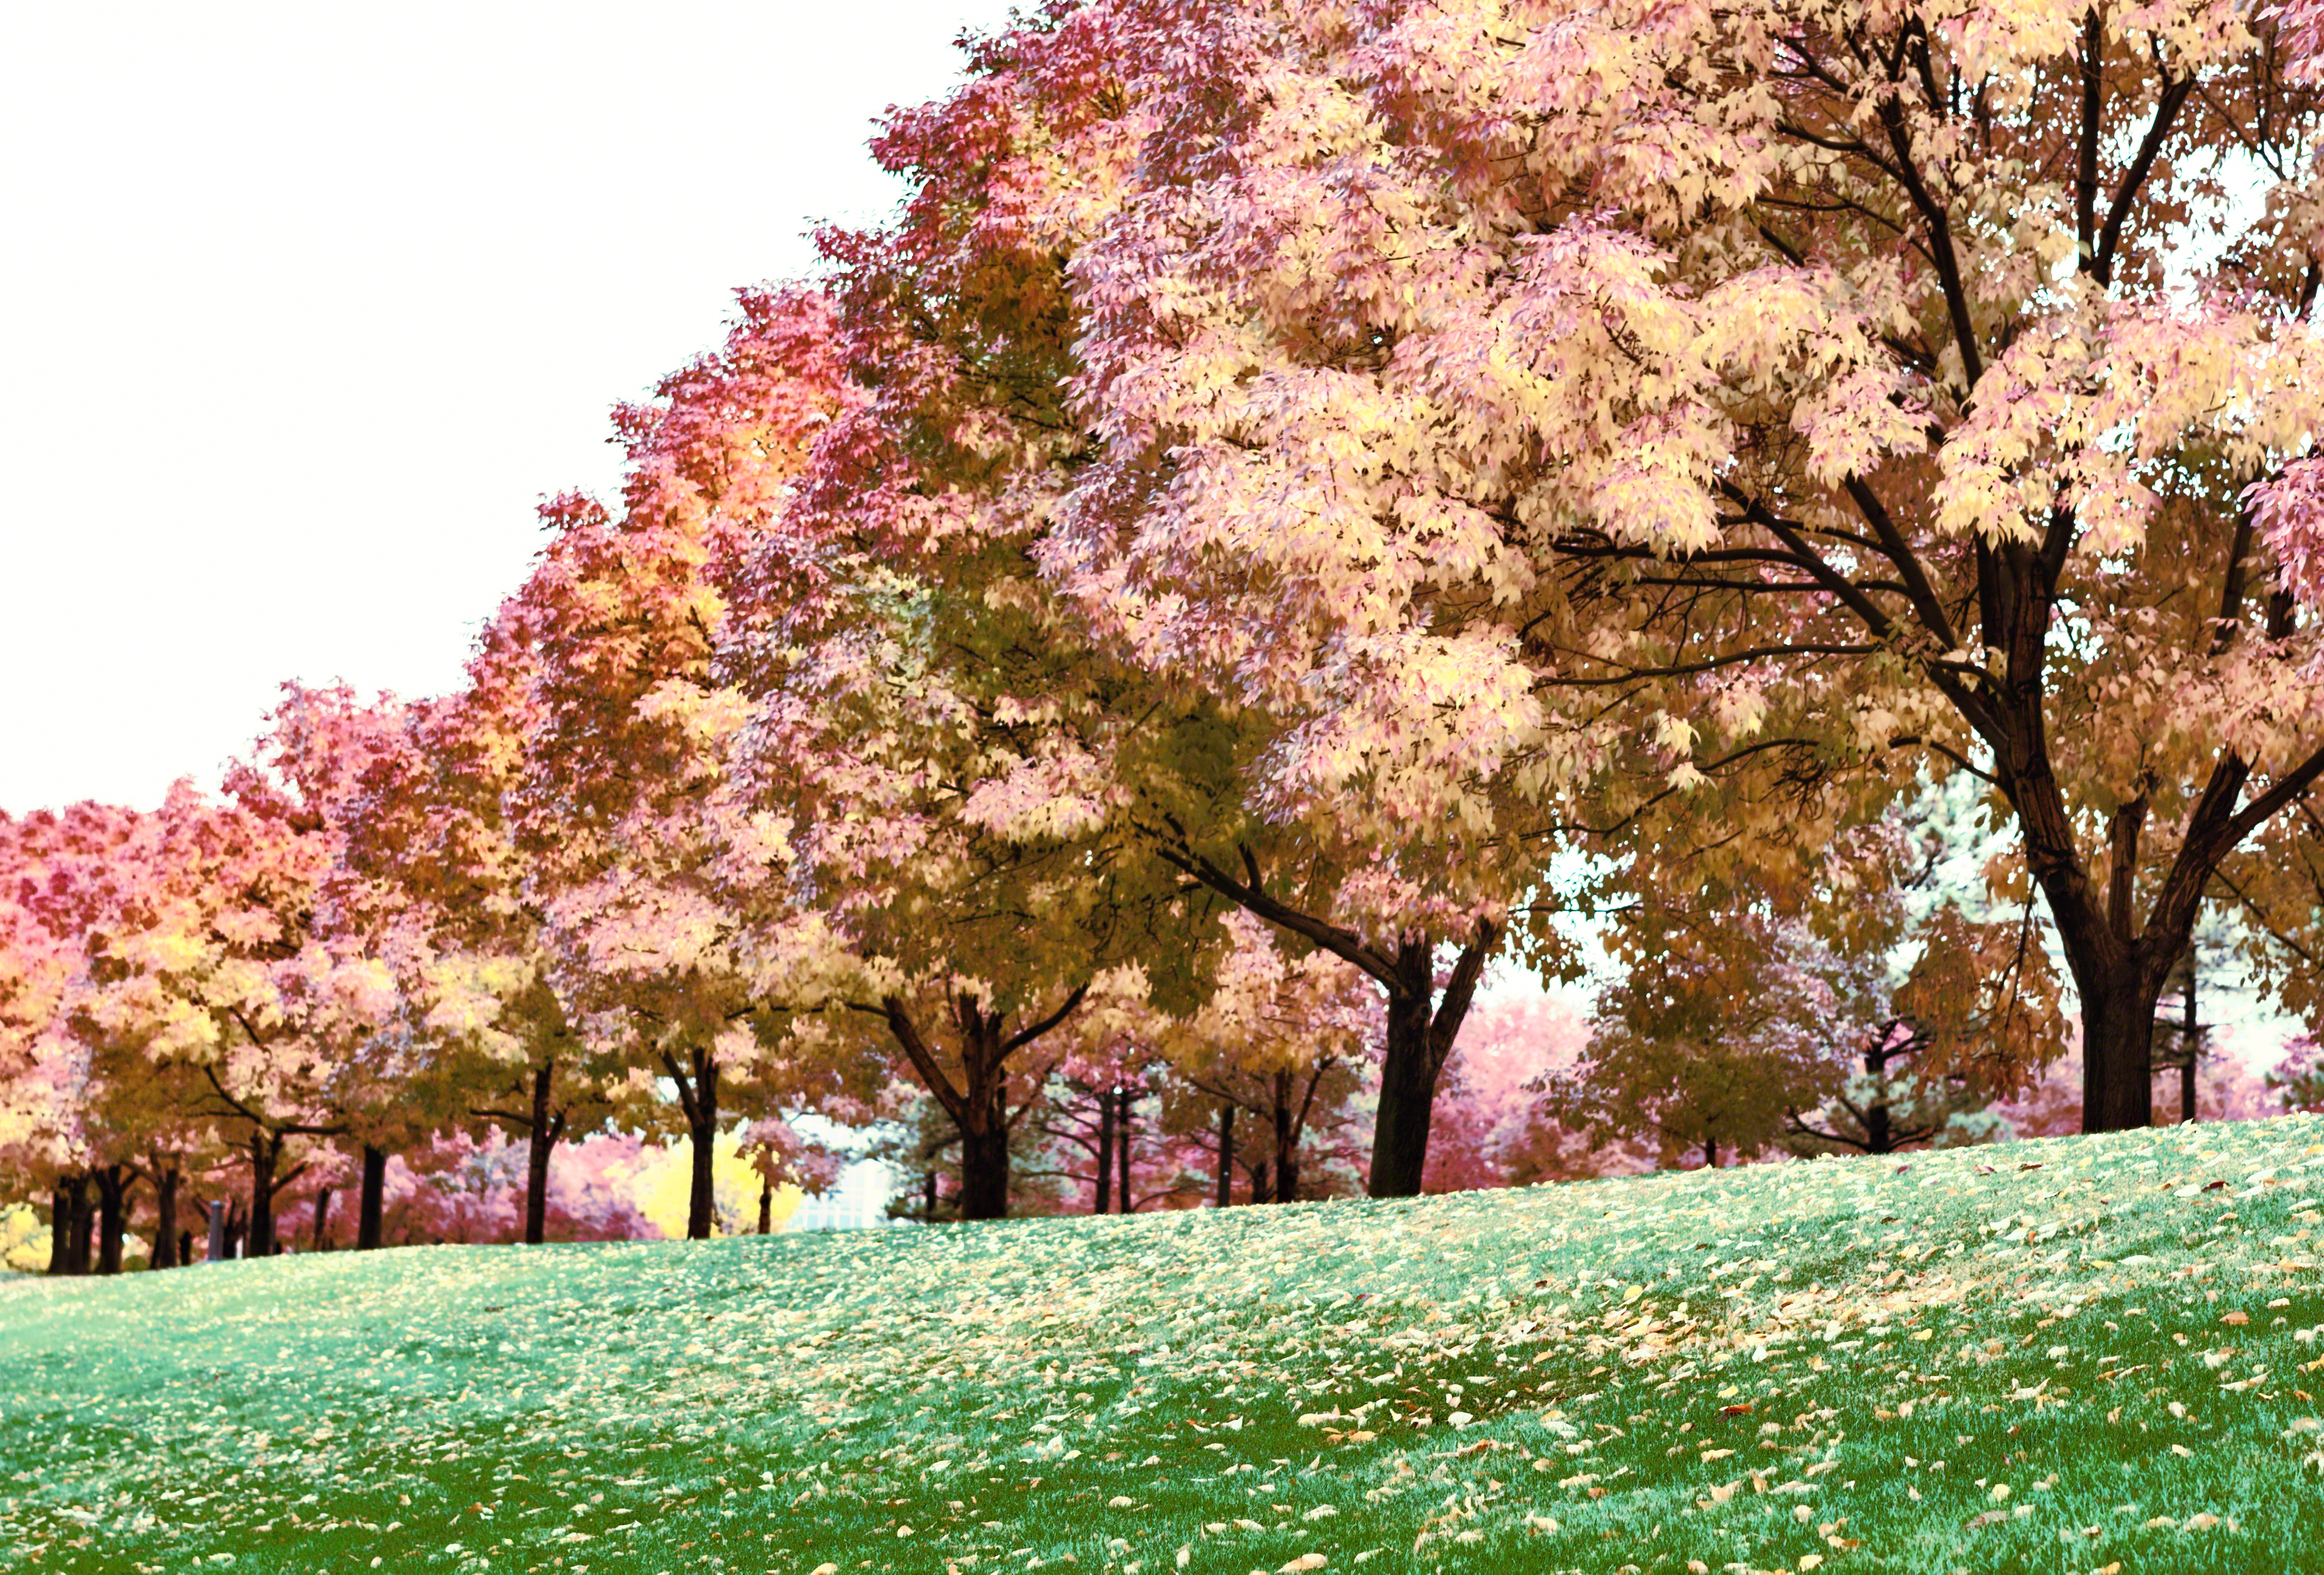
tree, branch, blossom, plant, flower, spring, autumn, botany, garden, season, cherry blossom, shrub